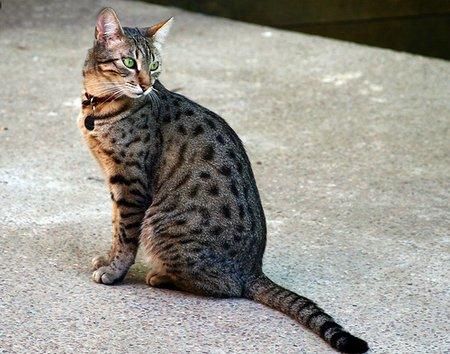
Breed: Egyptian Mau